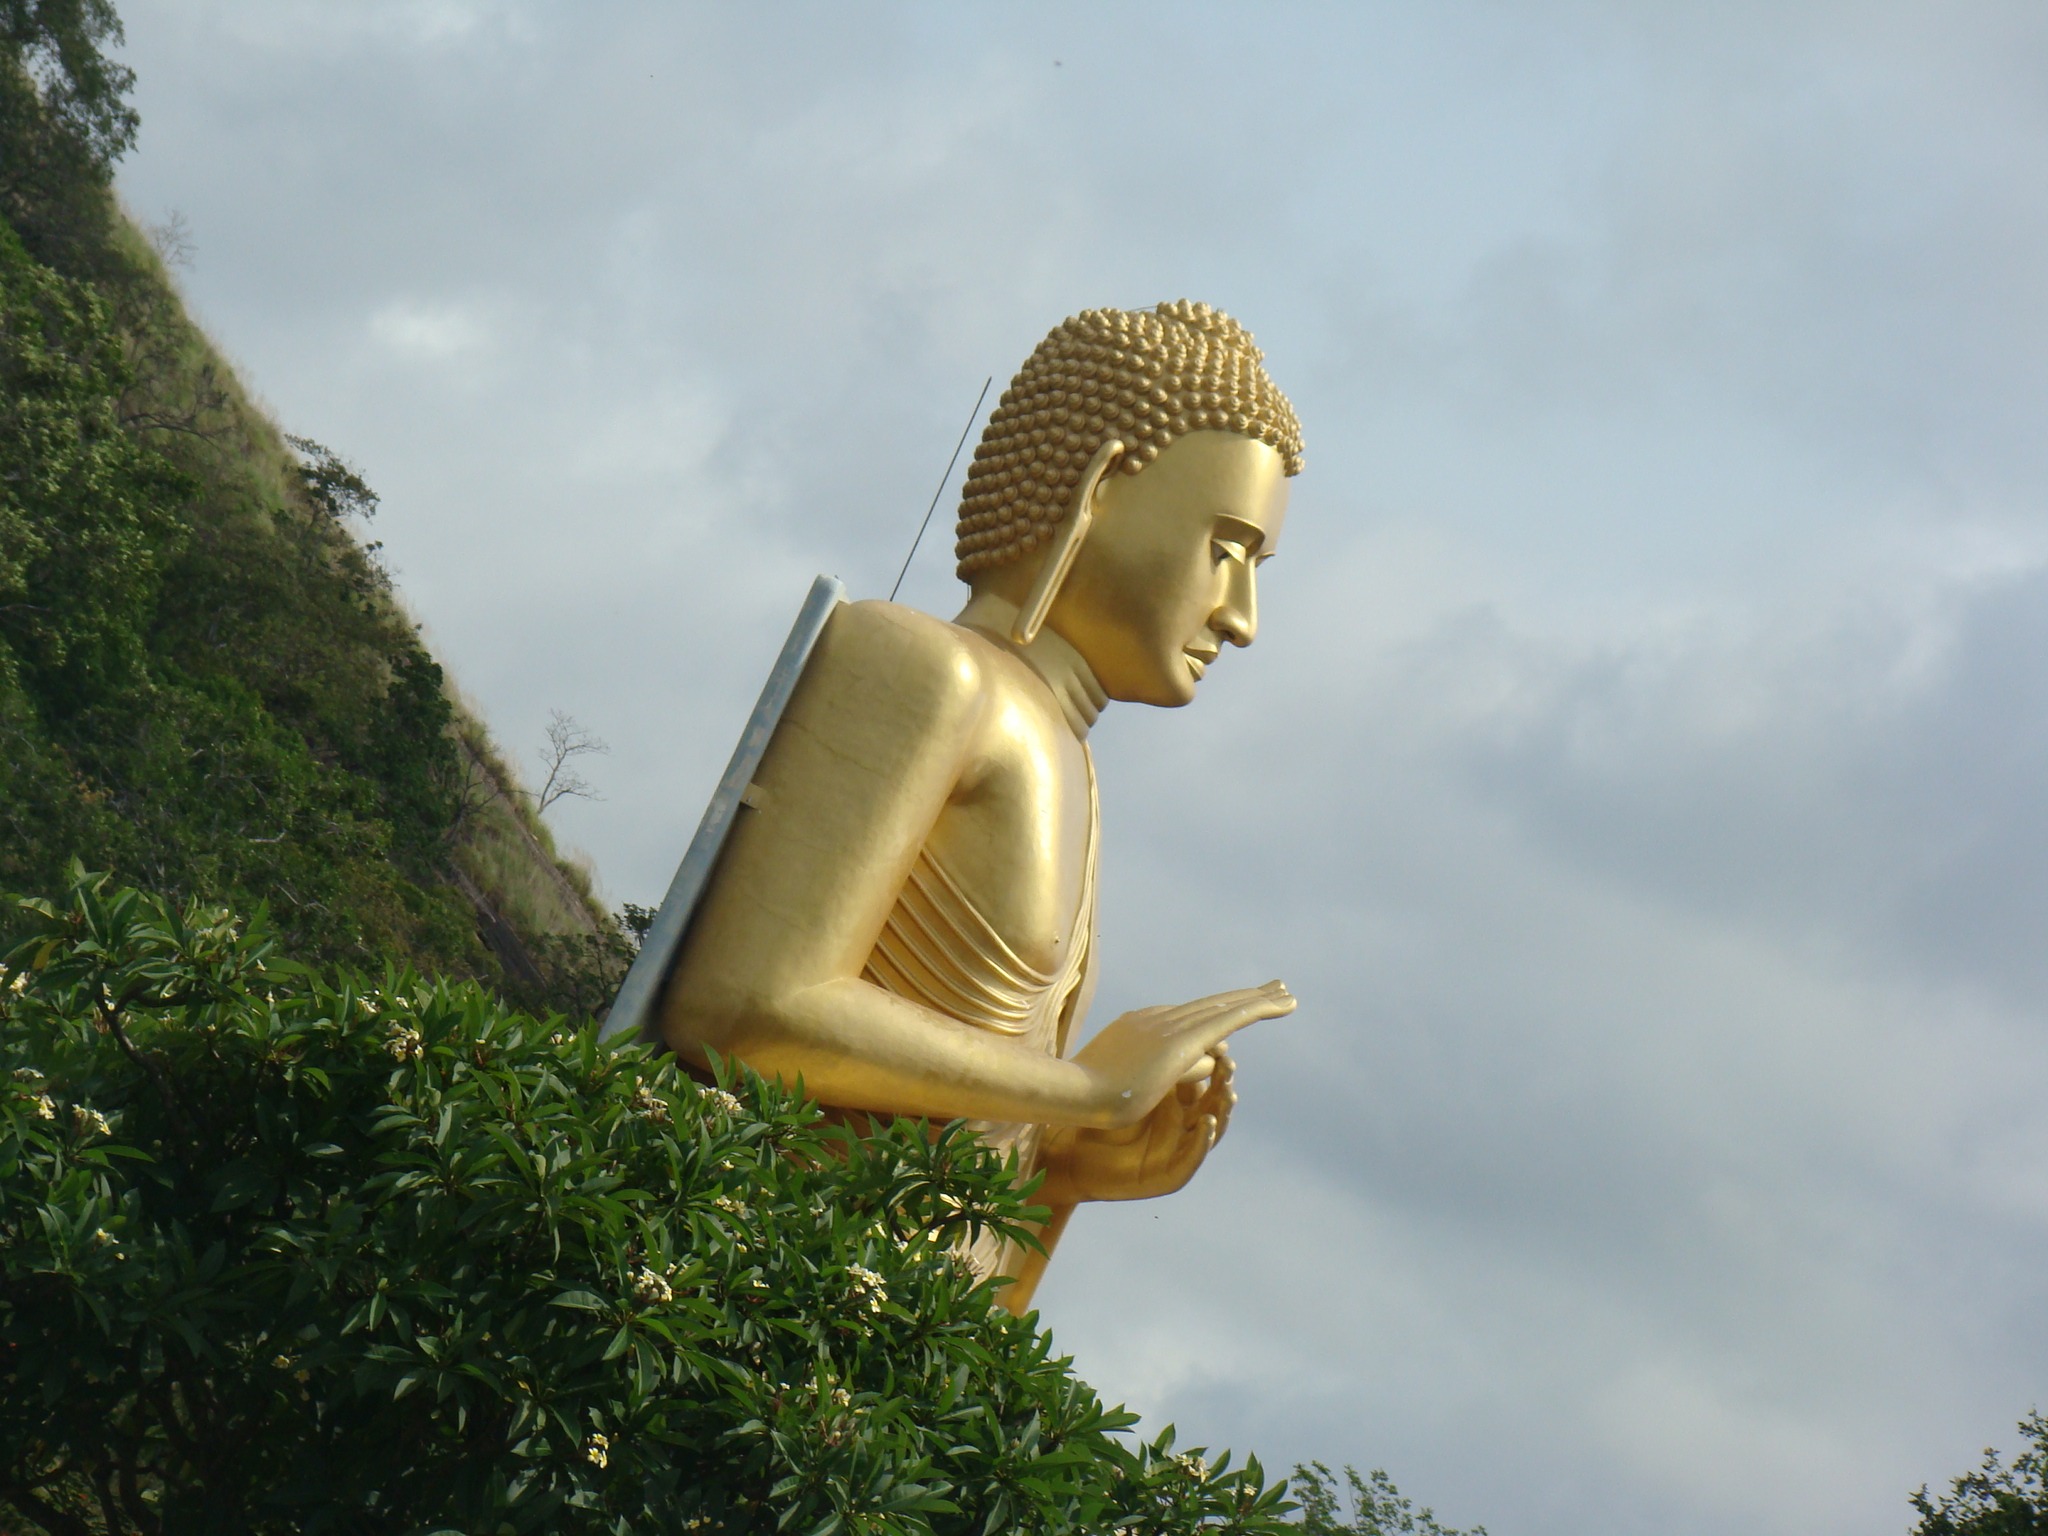
creative, sky, sunlight, monument, vacation, statue, peace, buddhism, asia, metal work, zen, artwork, spiritual, sculpture, religious, meditation, temple, buddha, god, spirituality, gautama buddha, destign